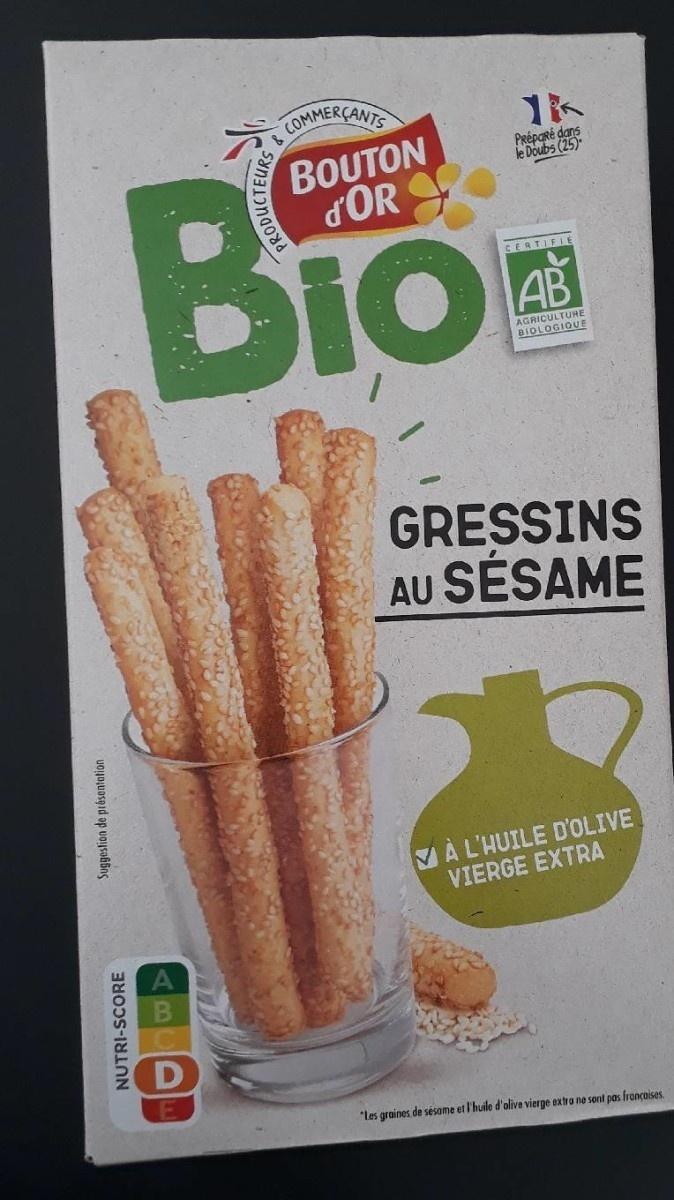
Nutri-Score label: nutriscore-d